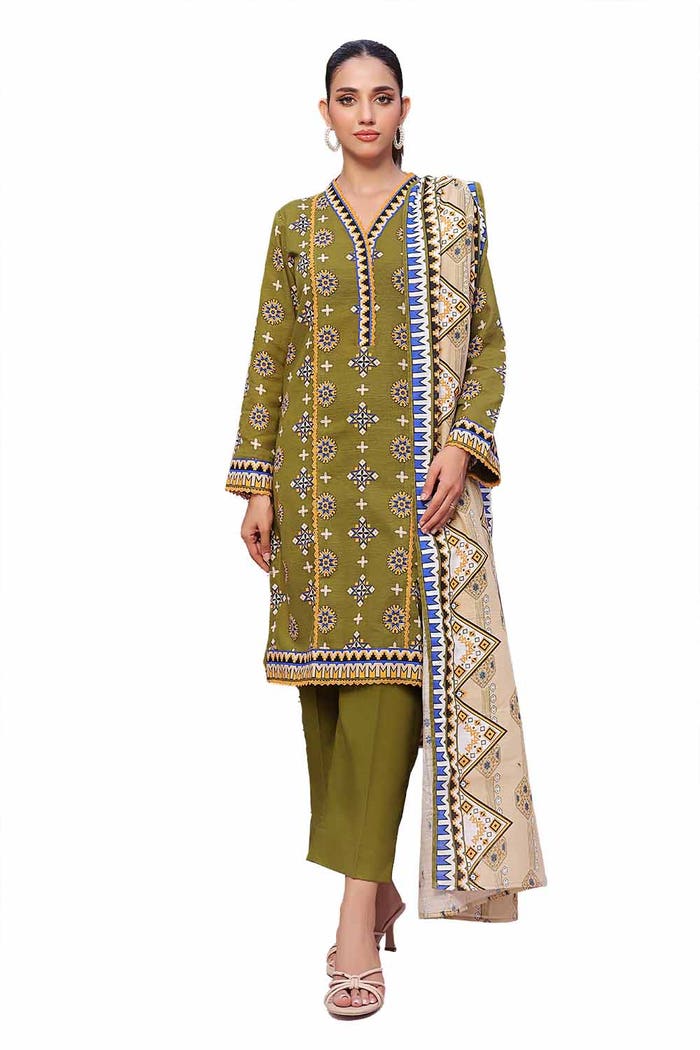
green multi embroidered salwar suit